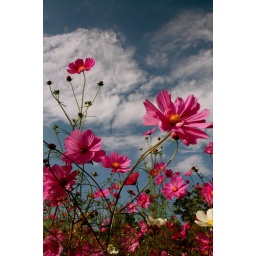
Cosmos flowers in a field near Aki-Kokubunji Temple, Higashi-Hiroshima.